DC Defenders

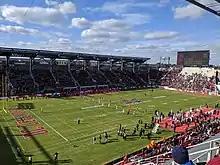
First ever XFL kickoff against the Seattle Dragons at Audi Field, in 2020

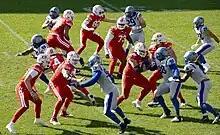
DC hosting the St. Louis BattleHawks at Audi Field, in 2023

On October 15, 2019, the Defenders announced their first player in team history, being assigned former Ohio State Buckeyes quarterback Cardale Jones. Later that day, the 2020 XFL Draft took place. The Defenders selected wide receiver Rashard Davis with the first overall pick, but he did not play for the team and later signed with the Tennessee Titans.